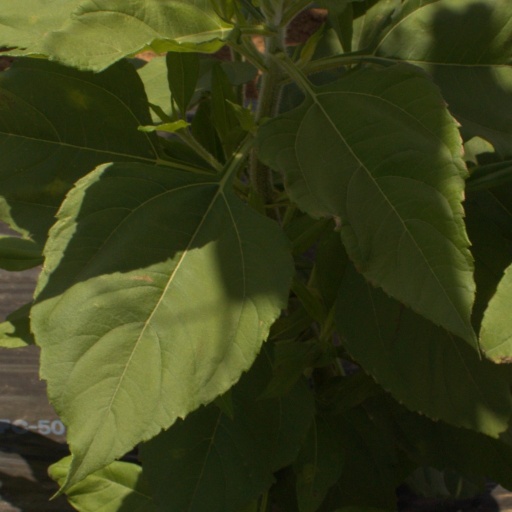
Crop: Jerusalem artichoke